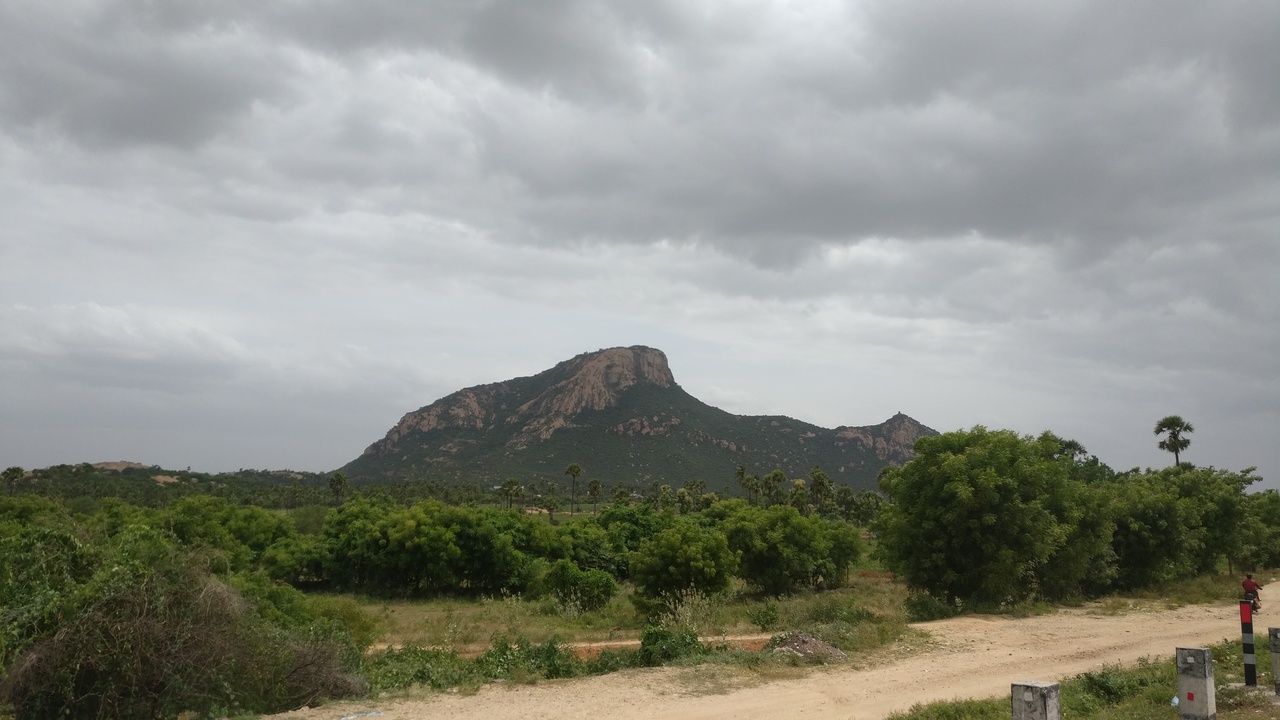
Sangagiri hill seen from national highway